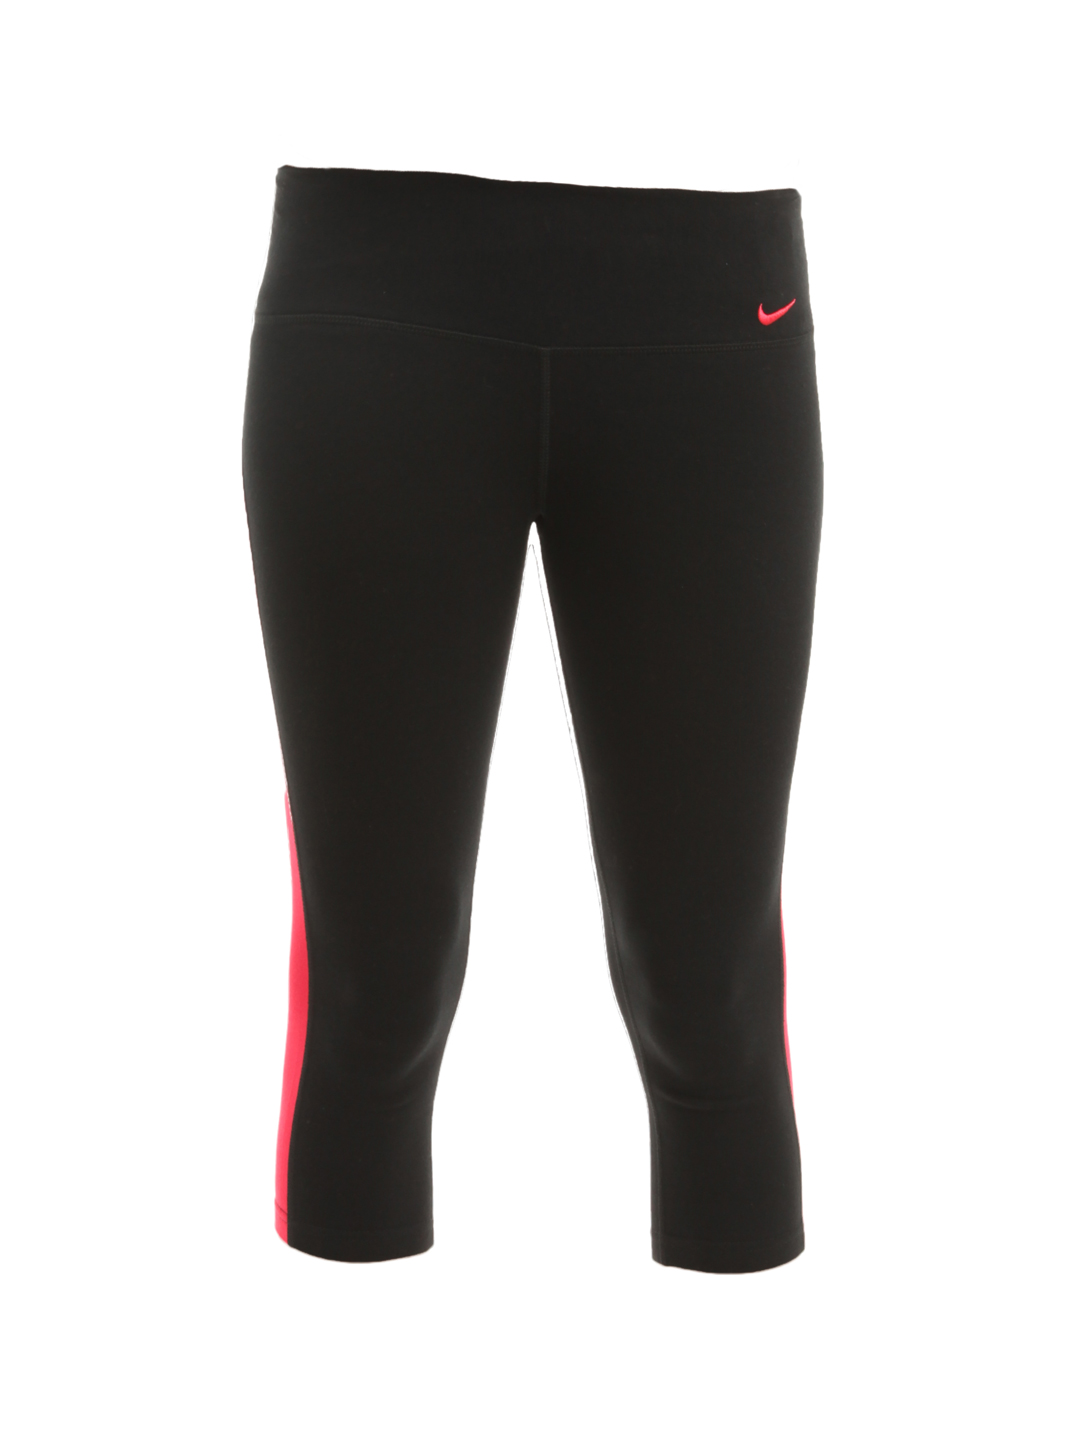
Nike Womens Black Capris
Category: Apparel / Bottomwear / Capris
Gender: Women
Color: Black
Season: Summer 2012
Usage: Sports